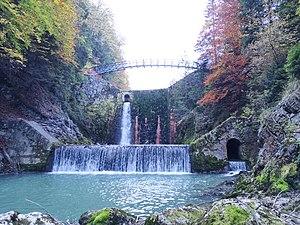
Le Barrage de Pierra Bessa au coeur de la forêt ivre
Vailly est une commune française située dans le département de la Haute-Savoie, en région Auvergne-Rhône-Alpes.